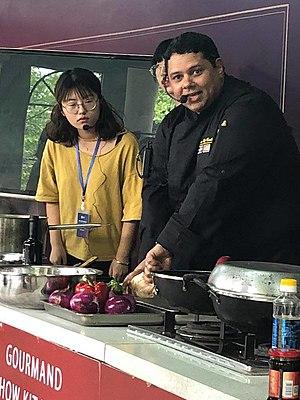
Le mukbang ou télévision culinaire est un phénomène qui consiste à fabriquer et manger des plats et souvent à avaler des quantités exagérées voire phénoménales de nourriture en se filmant devant son ordinateur tout en interagissant avec le public. Certains pratiquants sont devenus des célébrités dans ce domaine comme Park Seyeon. Certaines personnes gagnent leur vie ainsi et ce créneau a rapidement été exploité par la publicité.